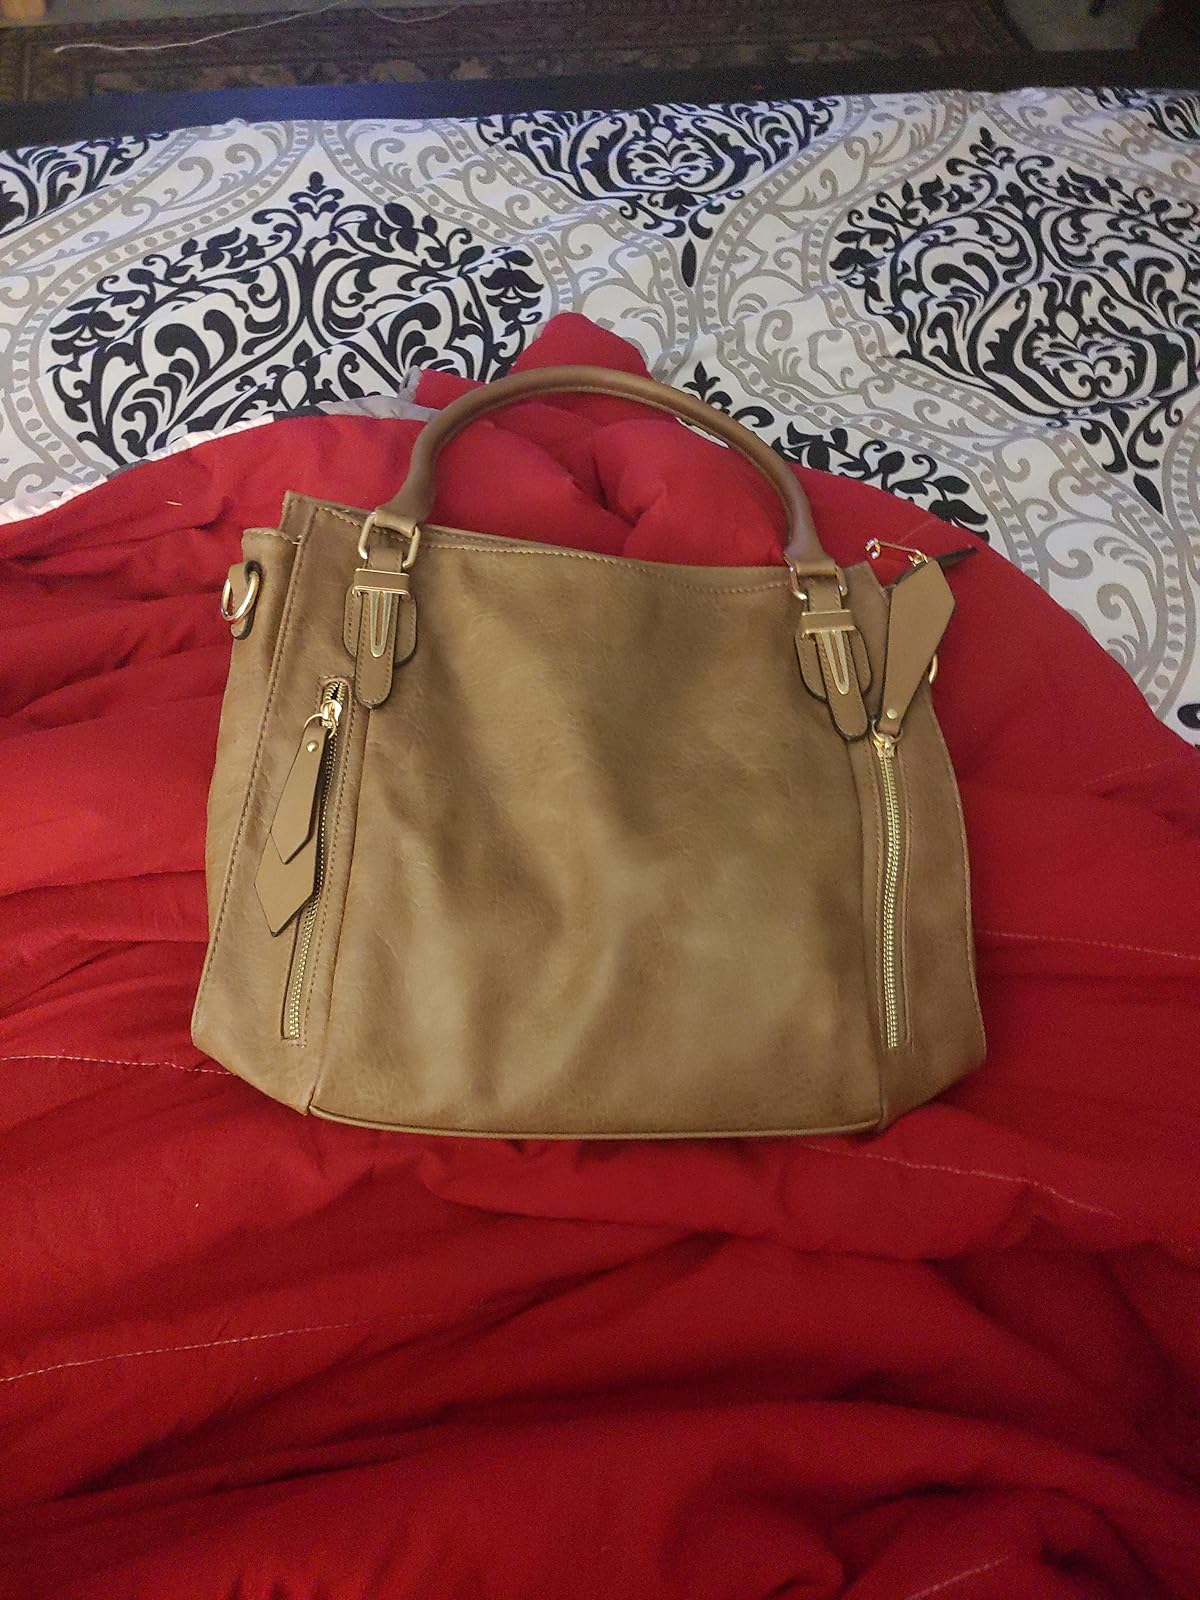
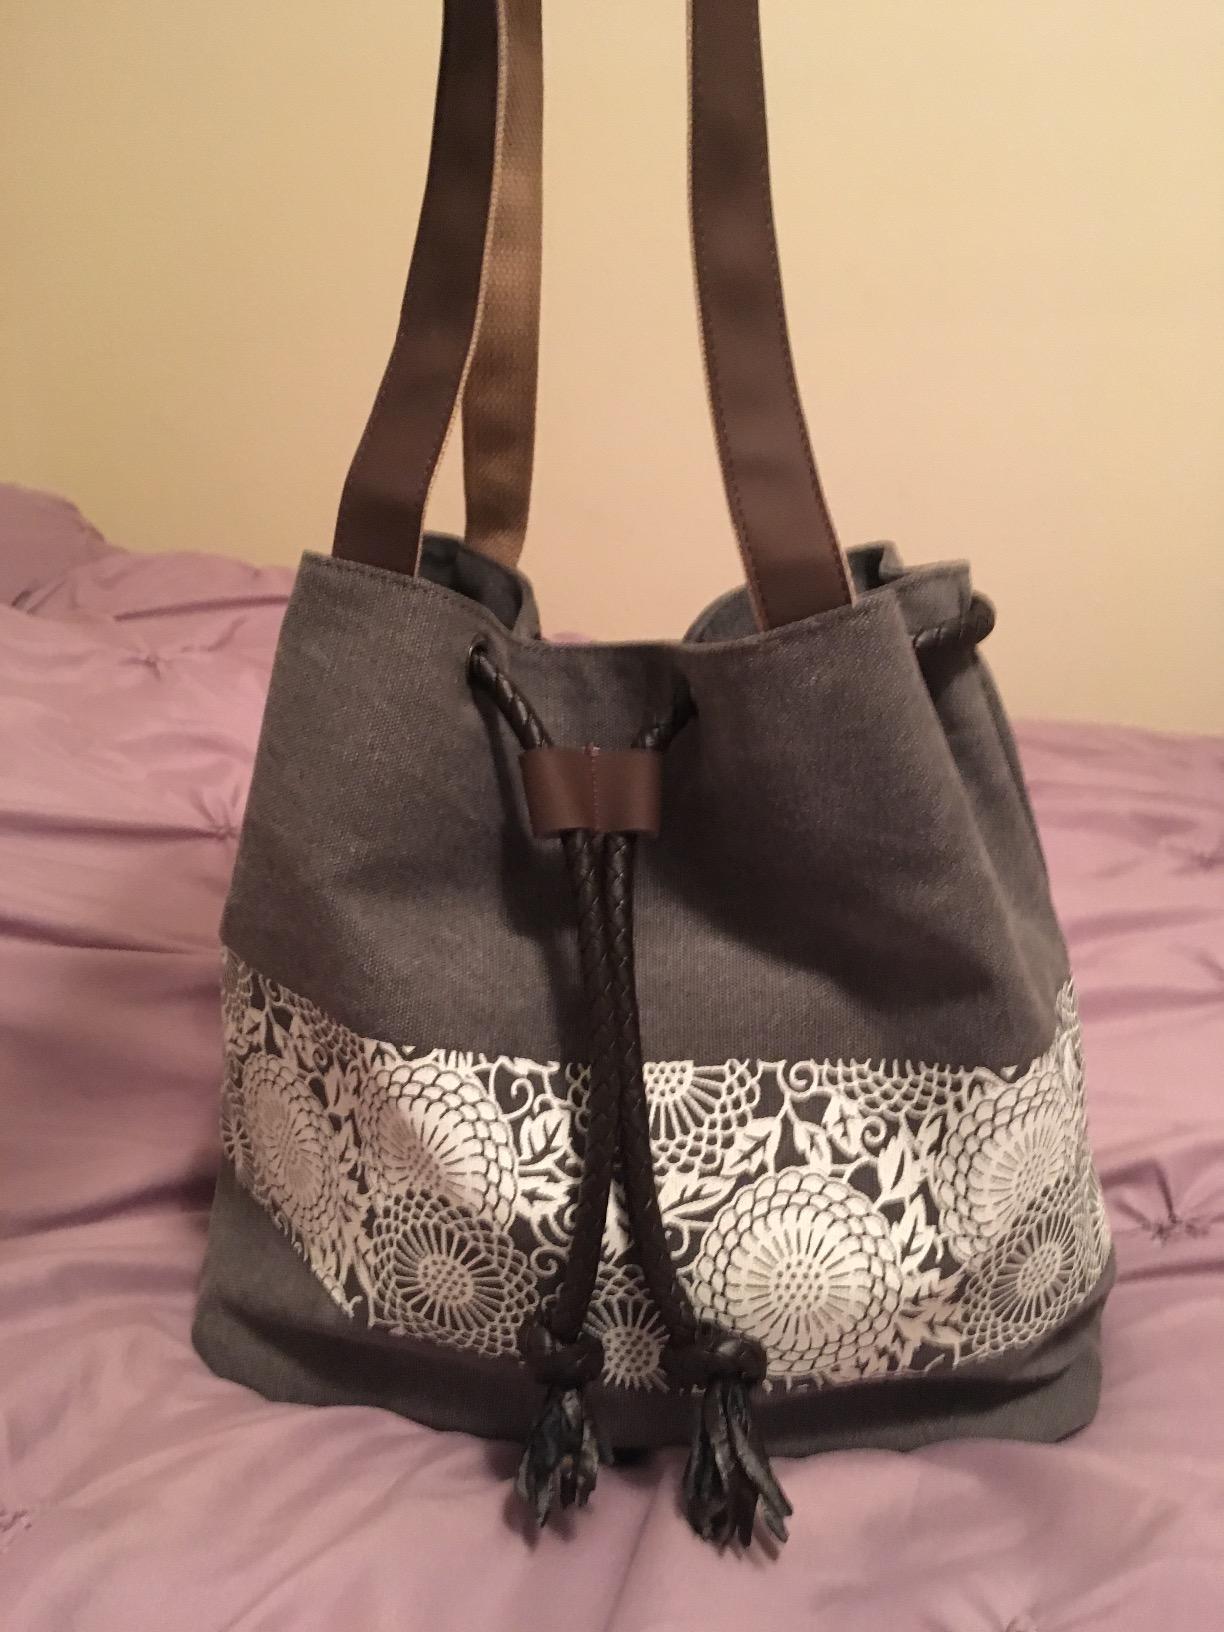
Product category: accessories_handbag
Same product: no